Transport in Canberra

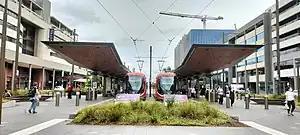
The Alinga Street light rail station with the Jolimont Centre on the left

Transport in Canberra is provided by private cars, buses, walking, cycling, taxis and light rail for travel within the city, while regional rail, air, and long-distance coach services operate for travel beyond Canberra. A vast road network also plays a major role in transport within and beyond the city.